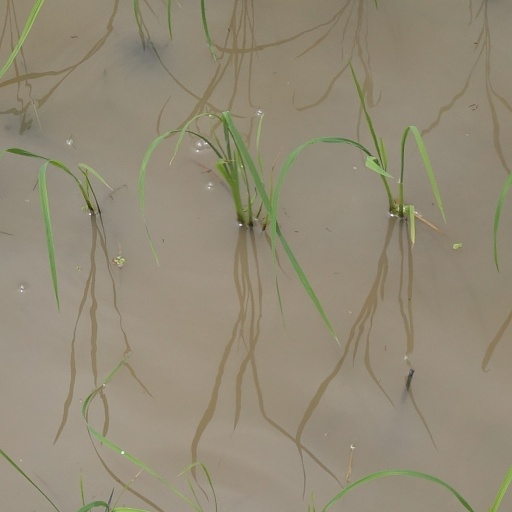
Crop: rice